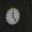
Label: clock